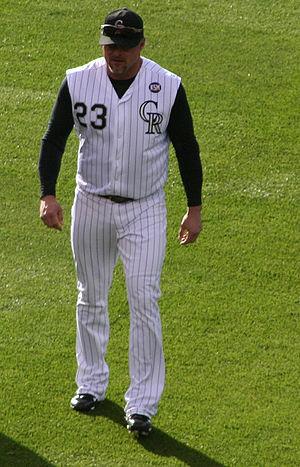
Jason Gilbert Giambi est un joueur de premier but et frappeur désigné de la Ligue majeure de baseball qui évolue de 1995 à 2014.